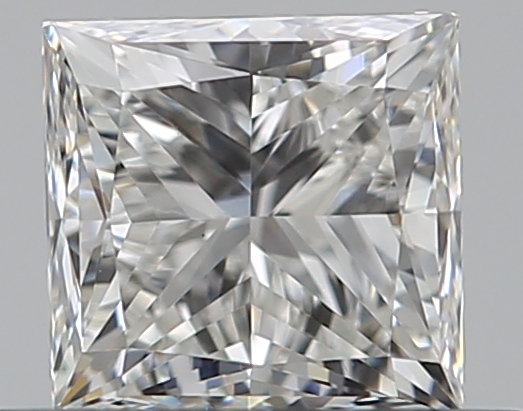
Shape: princess
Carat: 0.5
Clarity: VS1
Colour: H
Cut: GD
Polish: EX
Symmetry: GD
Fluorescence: N
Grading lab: GIA
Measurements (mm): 4.19 x 4.05 x 3.12